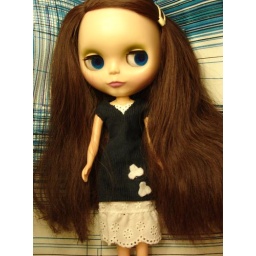
New dress also made by me at 2 o' clock in the morning!